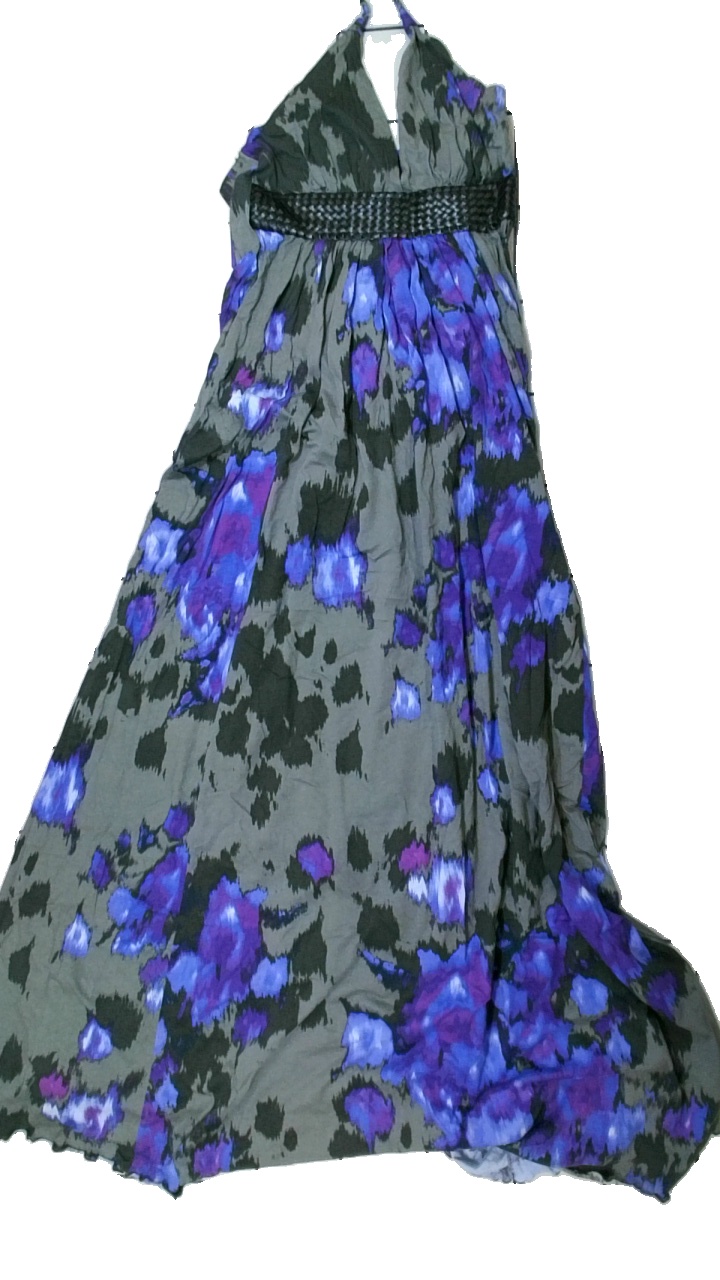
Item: Dress (Ladies)
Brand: Firetrap
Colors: Grey, Purple, Blue, Multicolor
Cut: Regular, Loose
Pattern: Other
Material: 100% cotton
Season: All
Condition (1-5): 3
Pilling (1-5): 4
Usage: Reuse
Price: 50-100